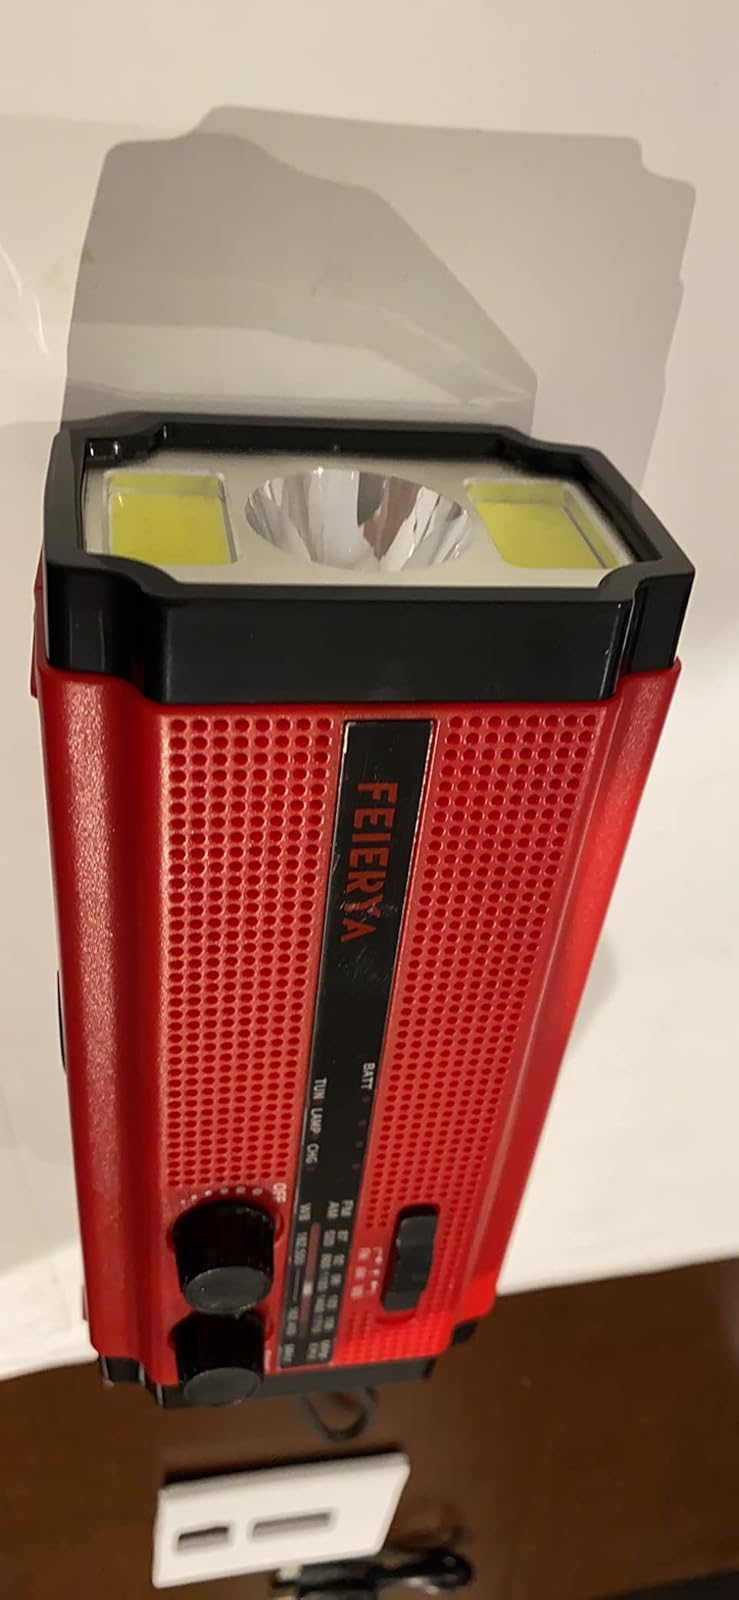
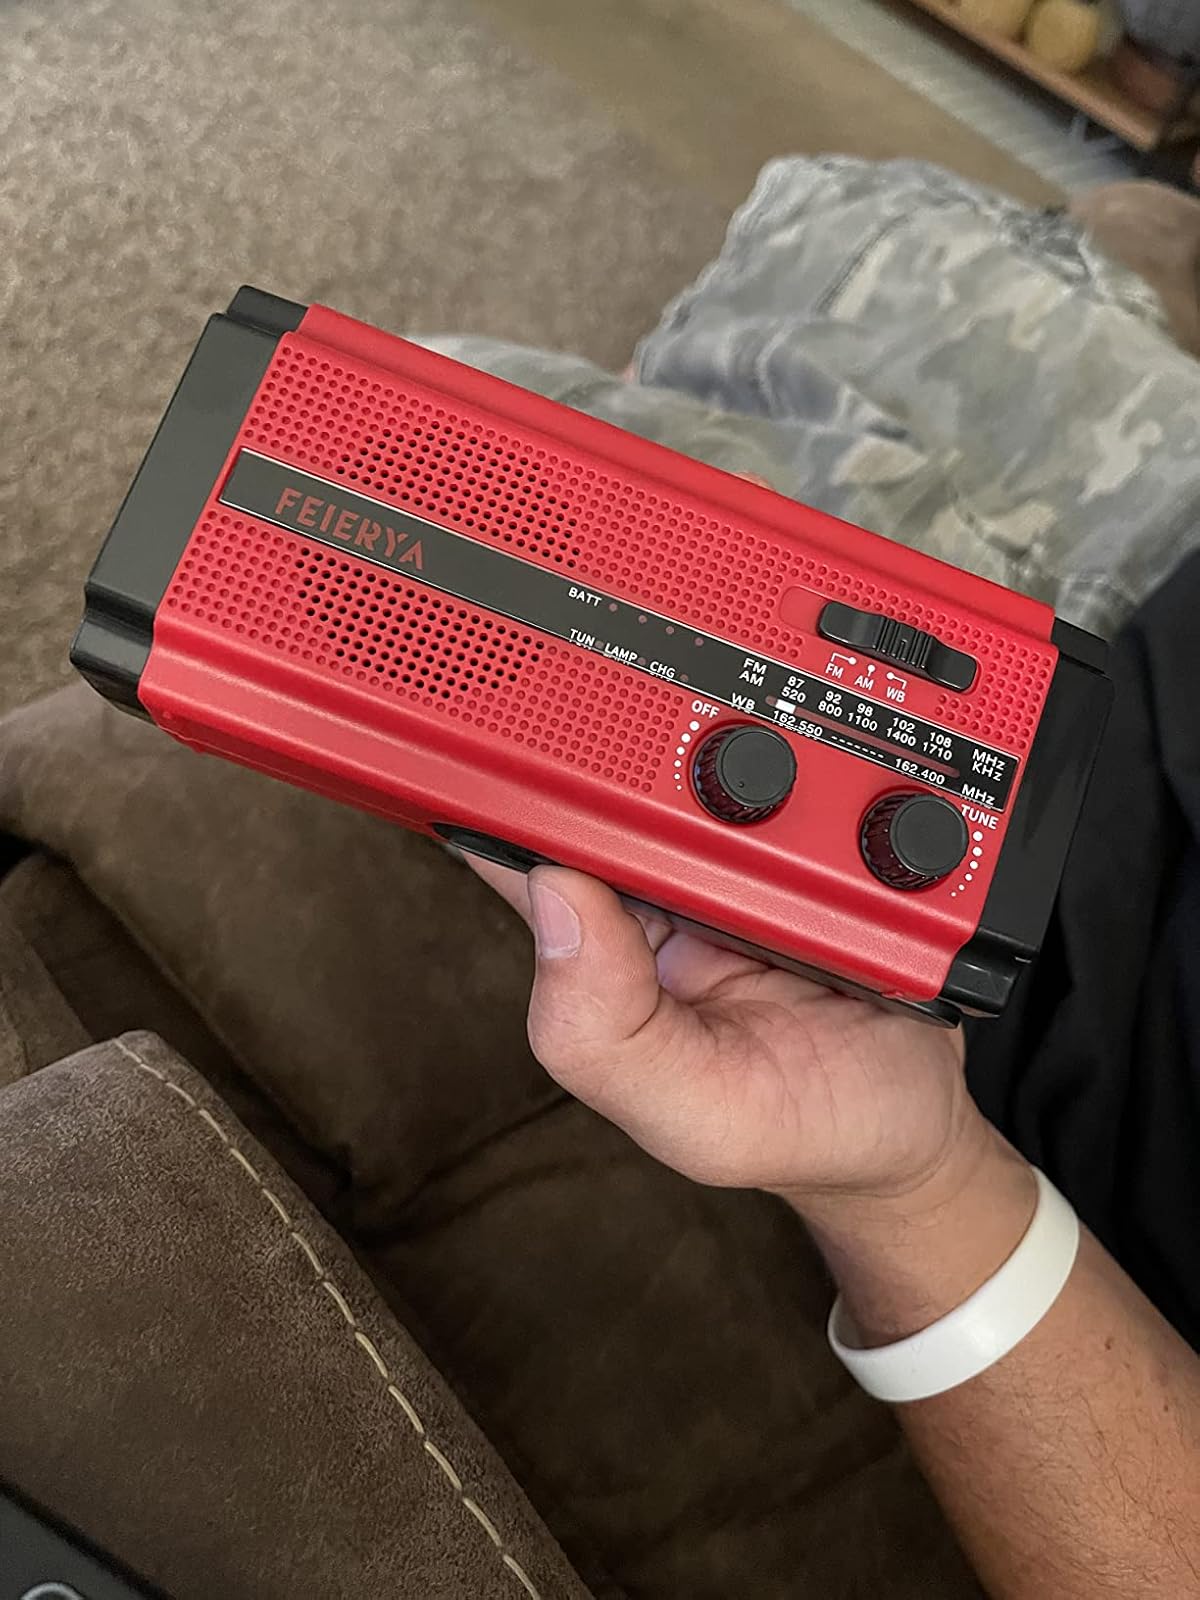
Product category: radio
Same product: yes